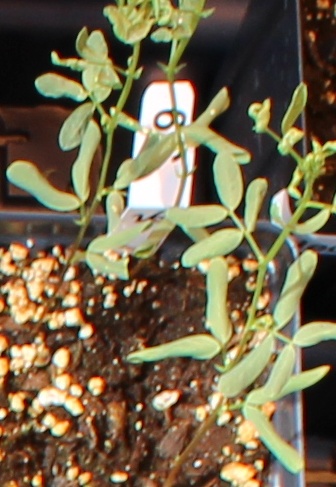
Label: Lentil